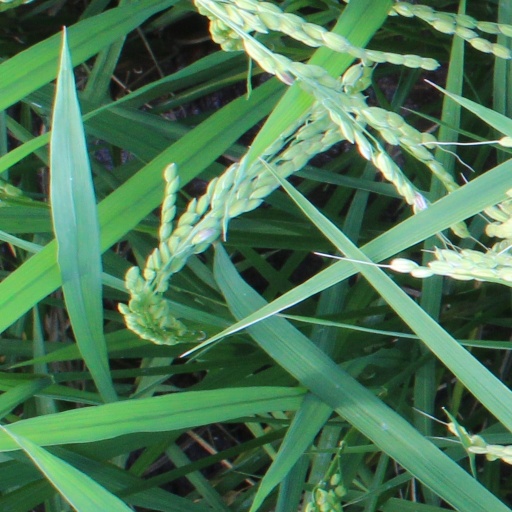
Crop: rice